Lin Huiyin

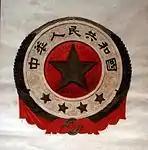

In late September 1949, Lin Huiyin, along with ten teachers from the architecture department, participated in the design of the emblem pattern. She devoted all her efforts and knowledge to this design. Their design proposal was selected as the emblem by the second session of the first National Committee of the Chinese People's Political Consultative Conference in June 1950. In 1950, Lin Huiyin was appointed as a member of the Beijing Urban Planning Committee and engineer. In 1951, she was appointed as a member of the People's Heroes Monument Construction Committee, undertaking the task of designing the decorative patterns and wreath reliefs of the monument's base. Later, people placed a small piece of tombstone with her designed wreath pattern draft in front of her own tomb at Babaoshan to commemorate her.